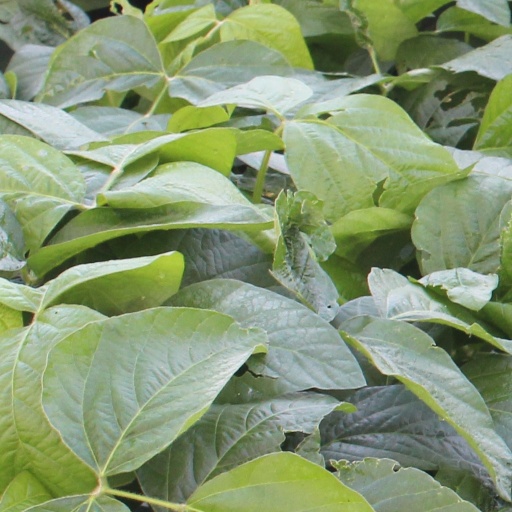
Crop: soybean